Answer in natural language. Is gray rectangular bed (marked A) behind TeddyBear (marked B)? Choose between the following options: no or yes
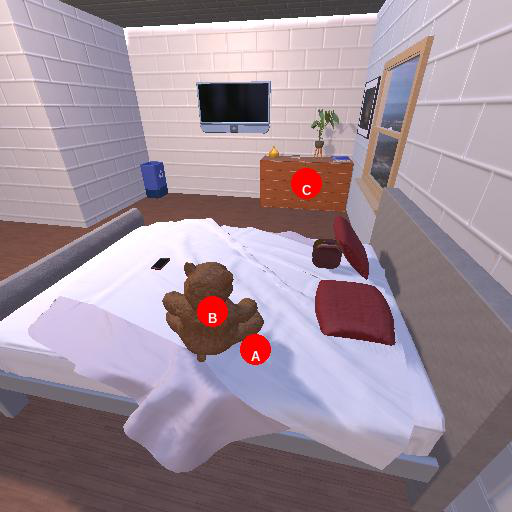
<answer>yes</answer>